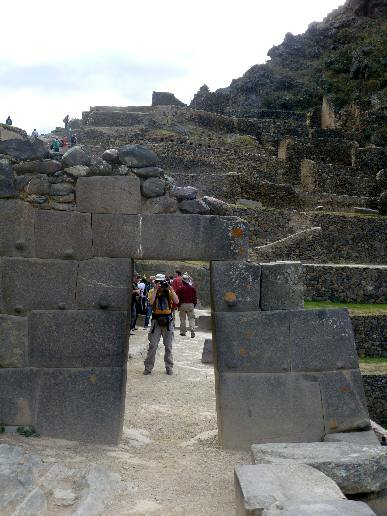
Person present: Yes